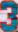
Number: 3